History of Poland (1989–present)

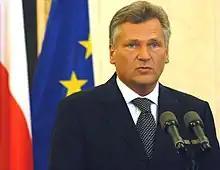
Aleksander Kwaśniewski (SLD), the only left-wing President of Poland since 1989 (1995–2005)

In November 1995, Poland held its second post-war free presidential elections. SLD leader Aleksander Kwaśniewski defeated Wałęsa by a narrow margin—51.7% to 48.3%. Soon after Wałęsa's defeat, Interior Minister Andrzej Milczanowski accused then-Prime Minister Oleksy of a longtime collaboration with Soviet and later Russian intelligence. In the ensuing political crisis, Oleksy resigned. For his successor, The SLD-PSL coalition turned to deputy Sejm speaker Włodzimierz Cimoszewicz — who was linked to, but not a member of, the SLD. Polish prosecutors subsequently decided that there was insufficient evidence to charge Oleksy, and a parliamentary commission decided in November 1996 that the Polish intelligence services may have violated rules of procedure in gathering evidence in the Oleksy case.